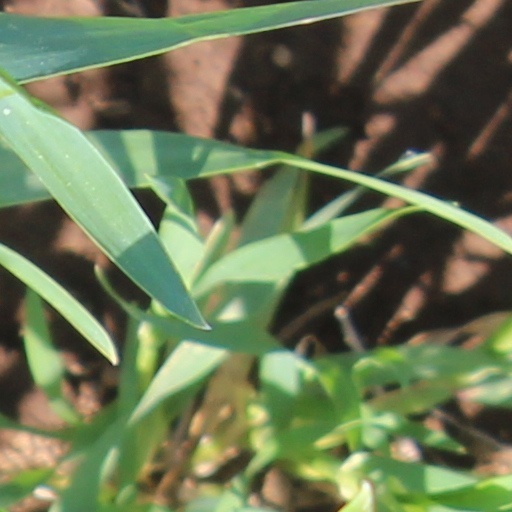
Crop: wheat